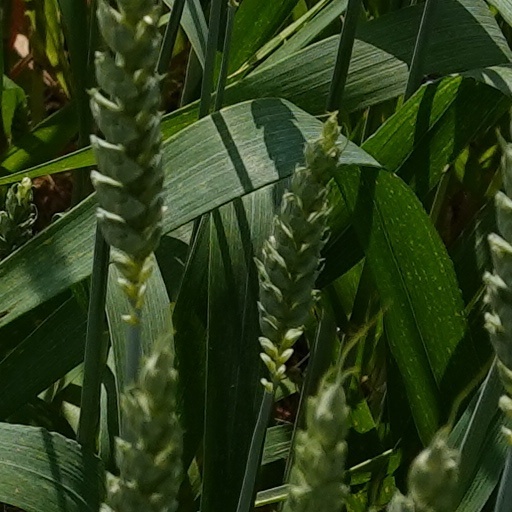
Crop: wheat